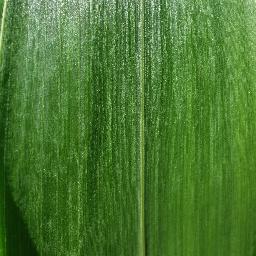
Label: Corn_(Maize)___Healthy